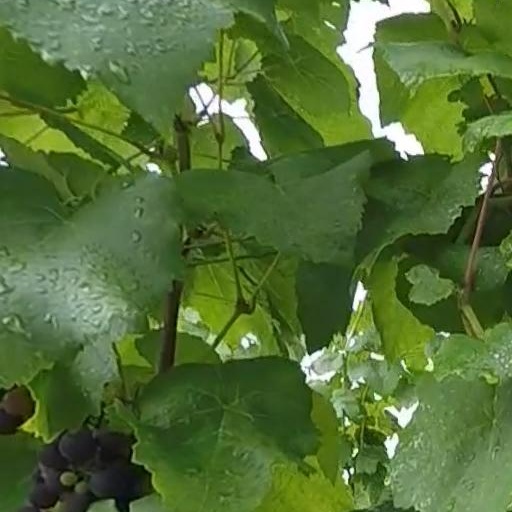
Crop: grape